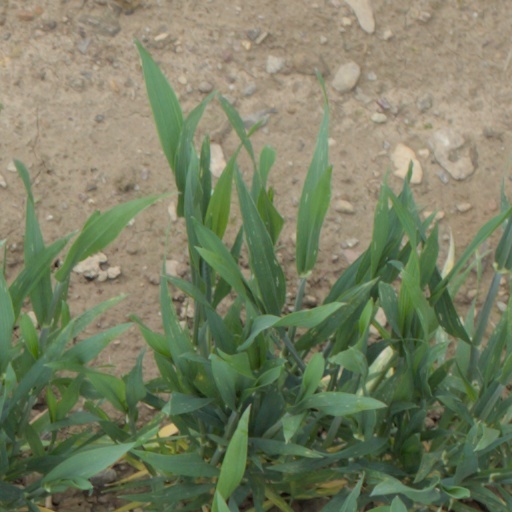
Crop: wheat